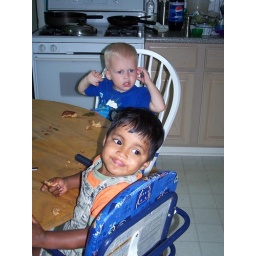
Boys eating lunch. They did start with plates as you can tell in the next pic :-)